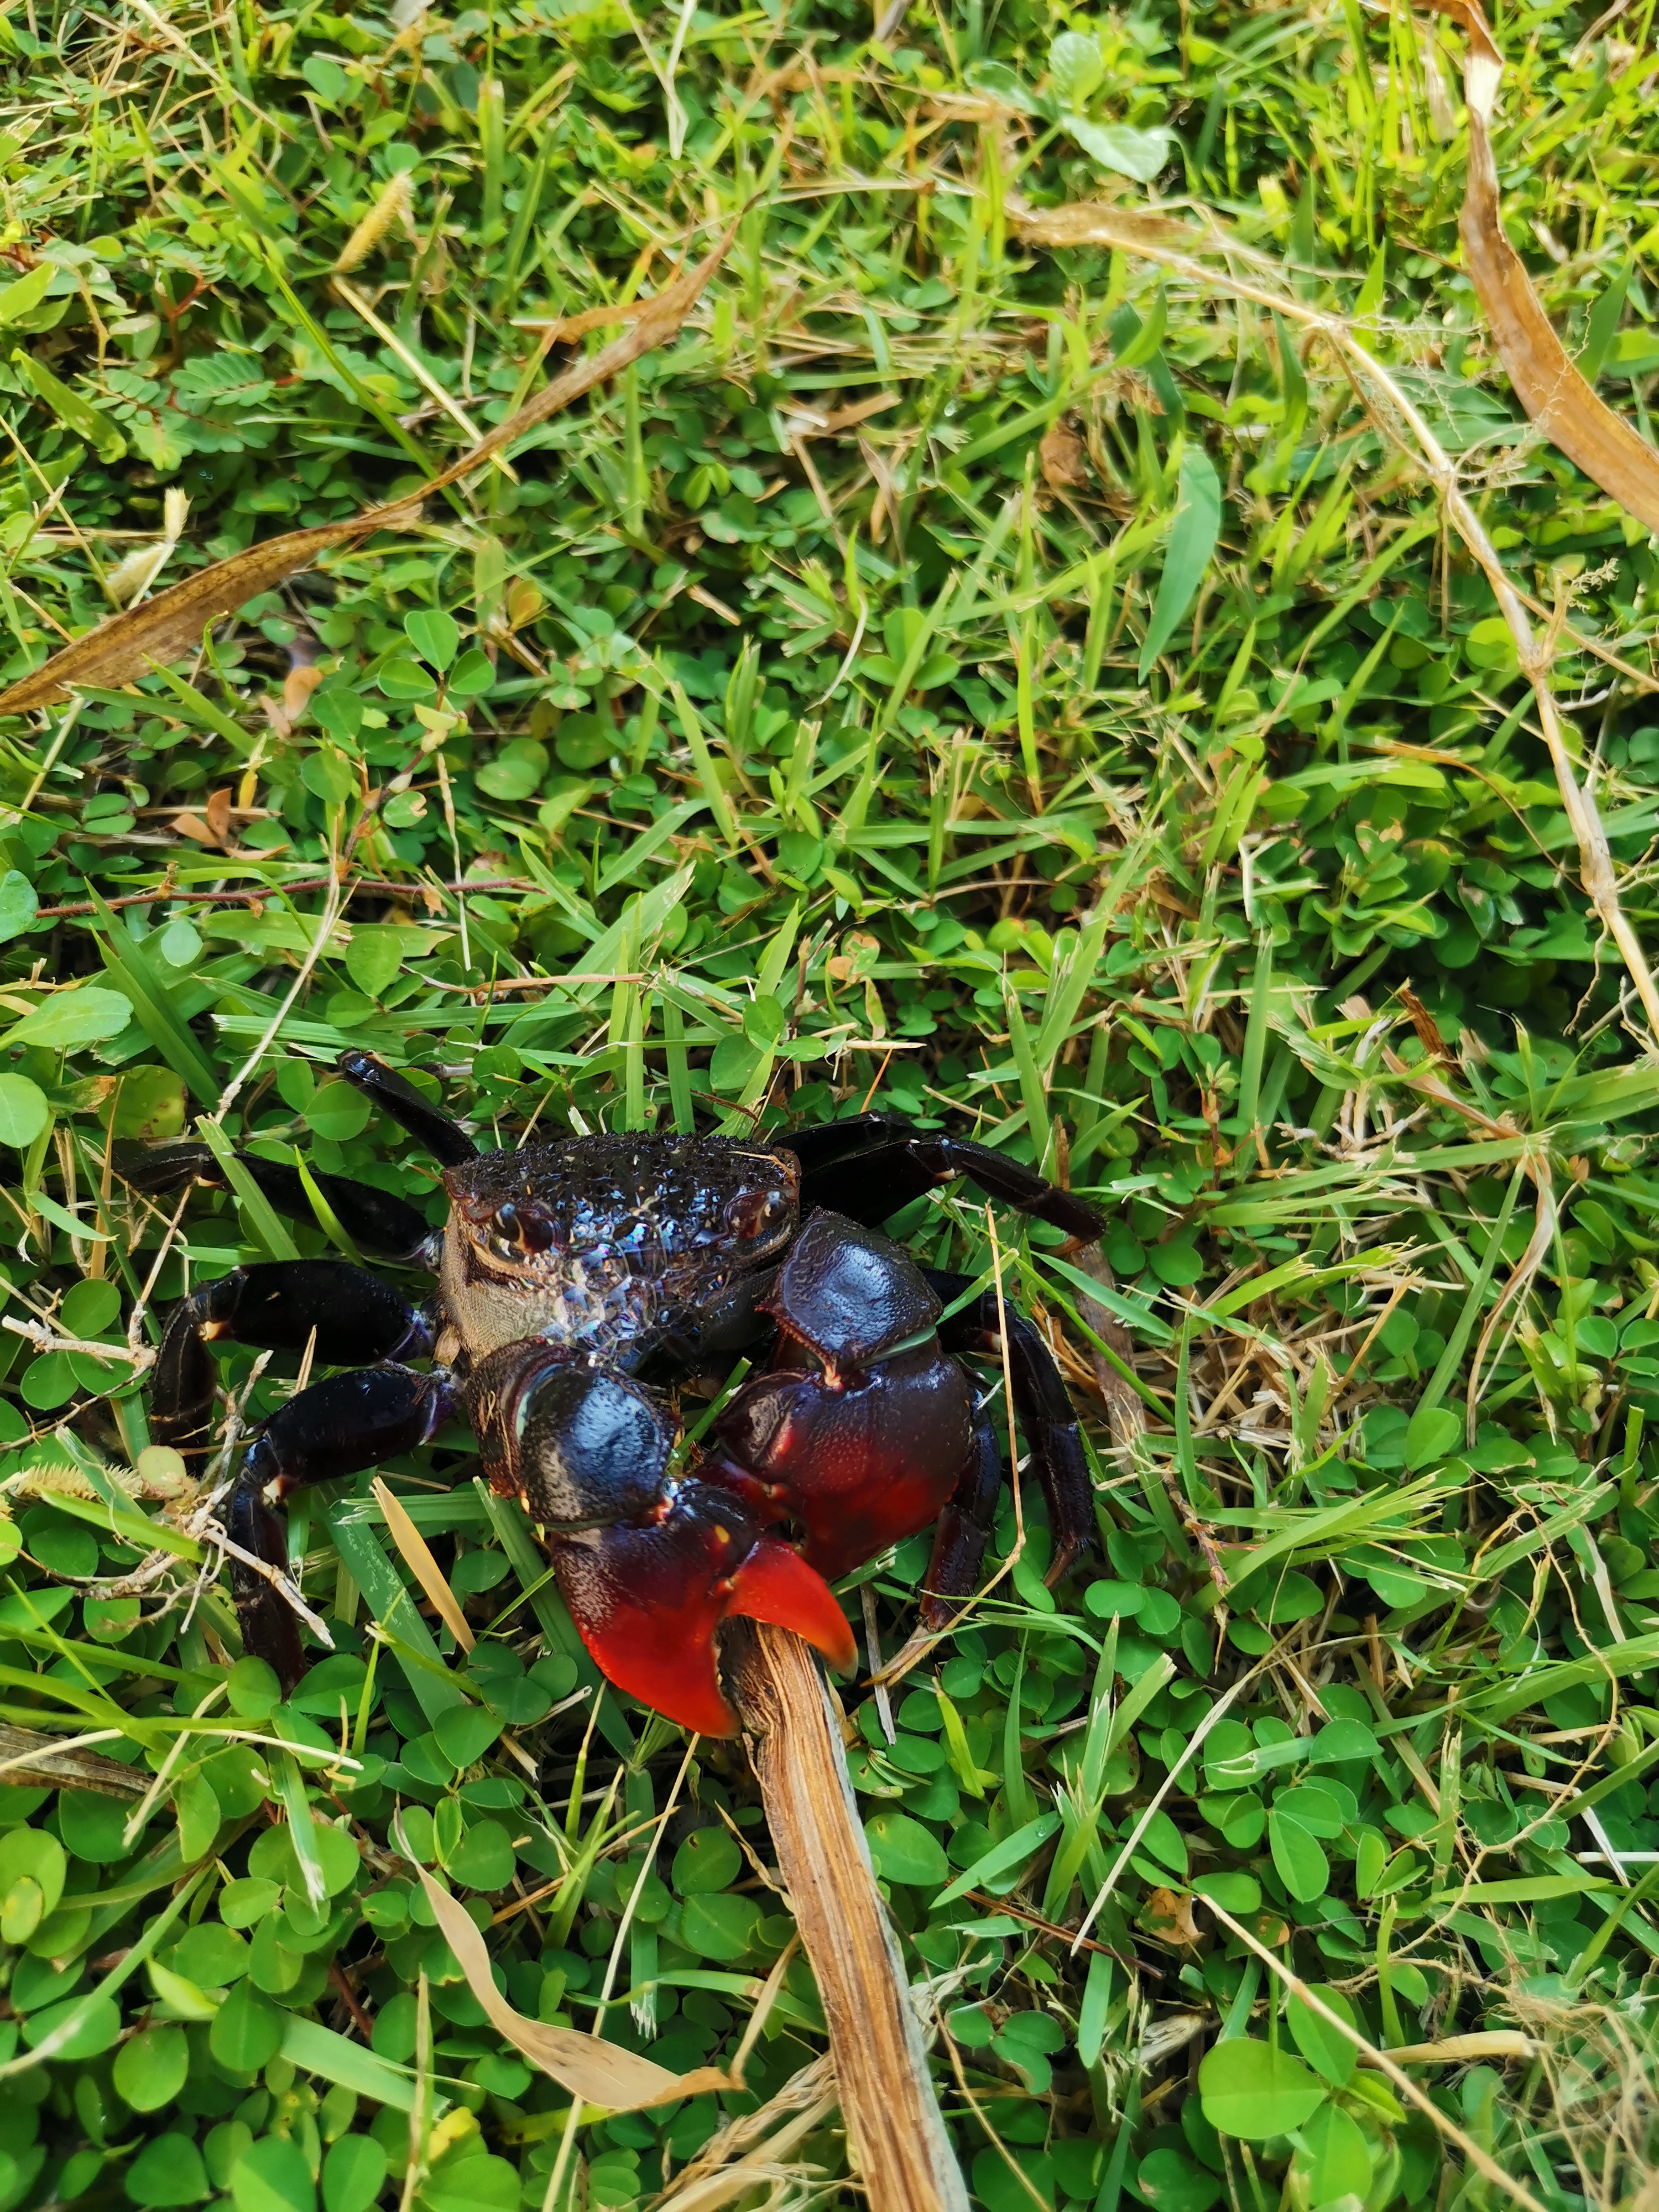
black sea crab, crab, in the garden, garden, nature, wildlife, crab with a stick in its claws, sea crab, marine animals, arthropod, grass, plant, botany, grass family, flower, adaptation, soil, plant stem, groundcover, fawn, wildflower, vascular plant